Answer in natural language. Consider the 3D positions of the objects in the scene and not just the 2D positions in the image. Is the centerpoint of  dark cave wall decor photo (marked B) at a higher height than Doorway (marked C)? Choose between the following options: no or yes
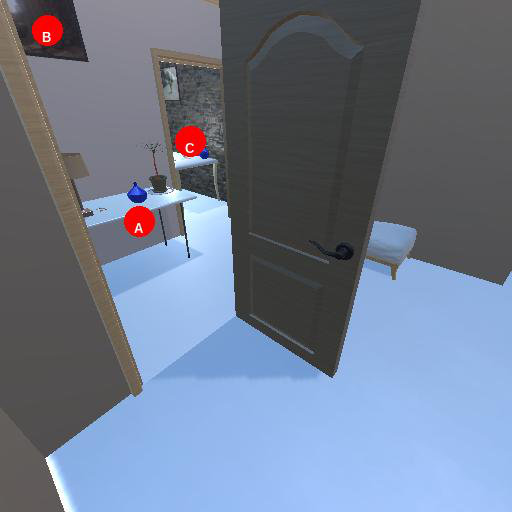
<answer>yes</answer>